United Nations Security Council Resolution 1994

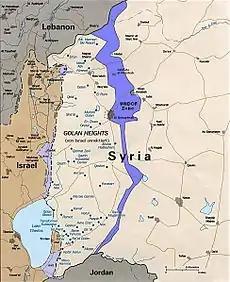
UNDOF area in the Golan Heights

United Nations Security Council Resolution 1994, adopted unanimously on 30 June 2011, after considering a report by the Secretary-General Ban Ki-moon regarding the United Nations Disengagement Observer Force (UNDOF), the Council extended its mandate for a further six months until 31 December 2011.